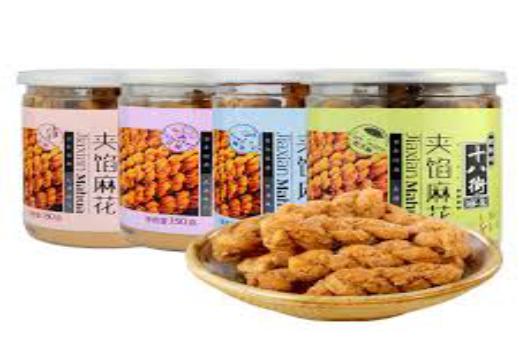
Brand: GuiFaXiangShiBaJie
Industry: Food